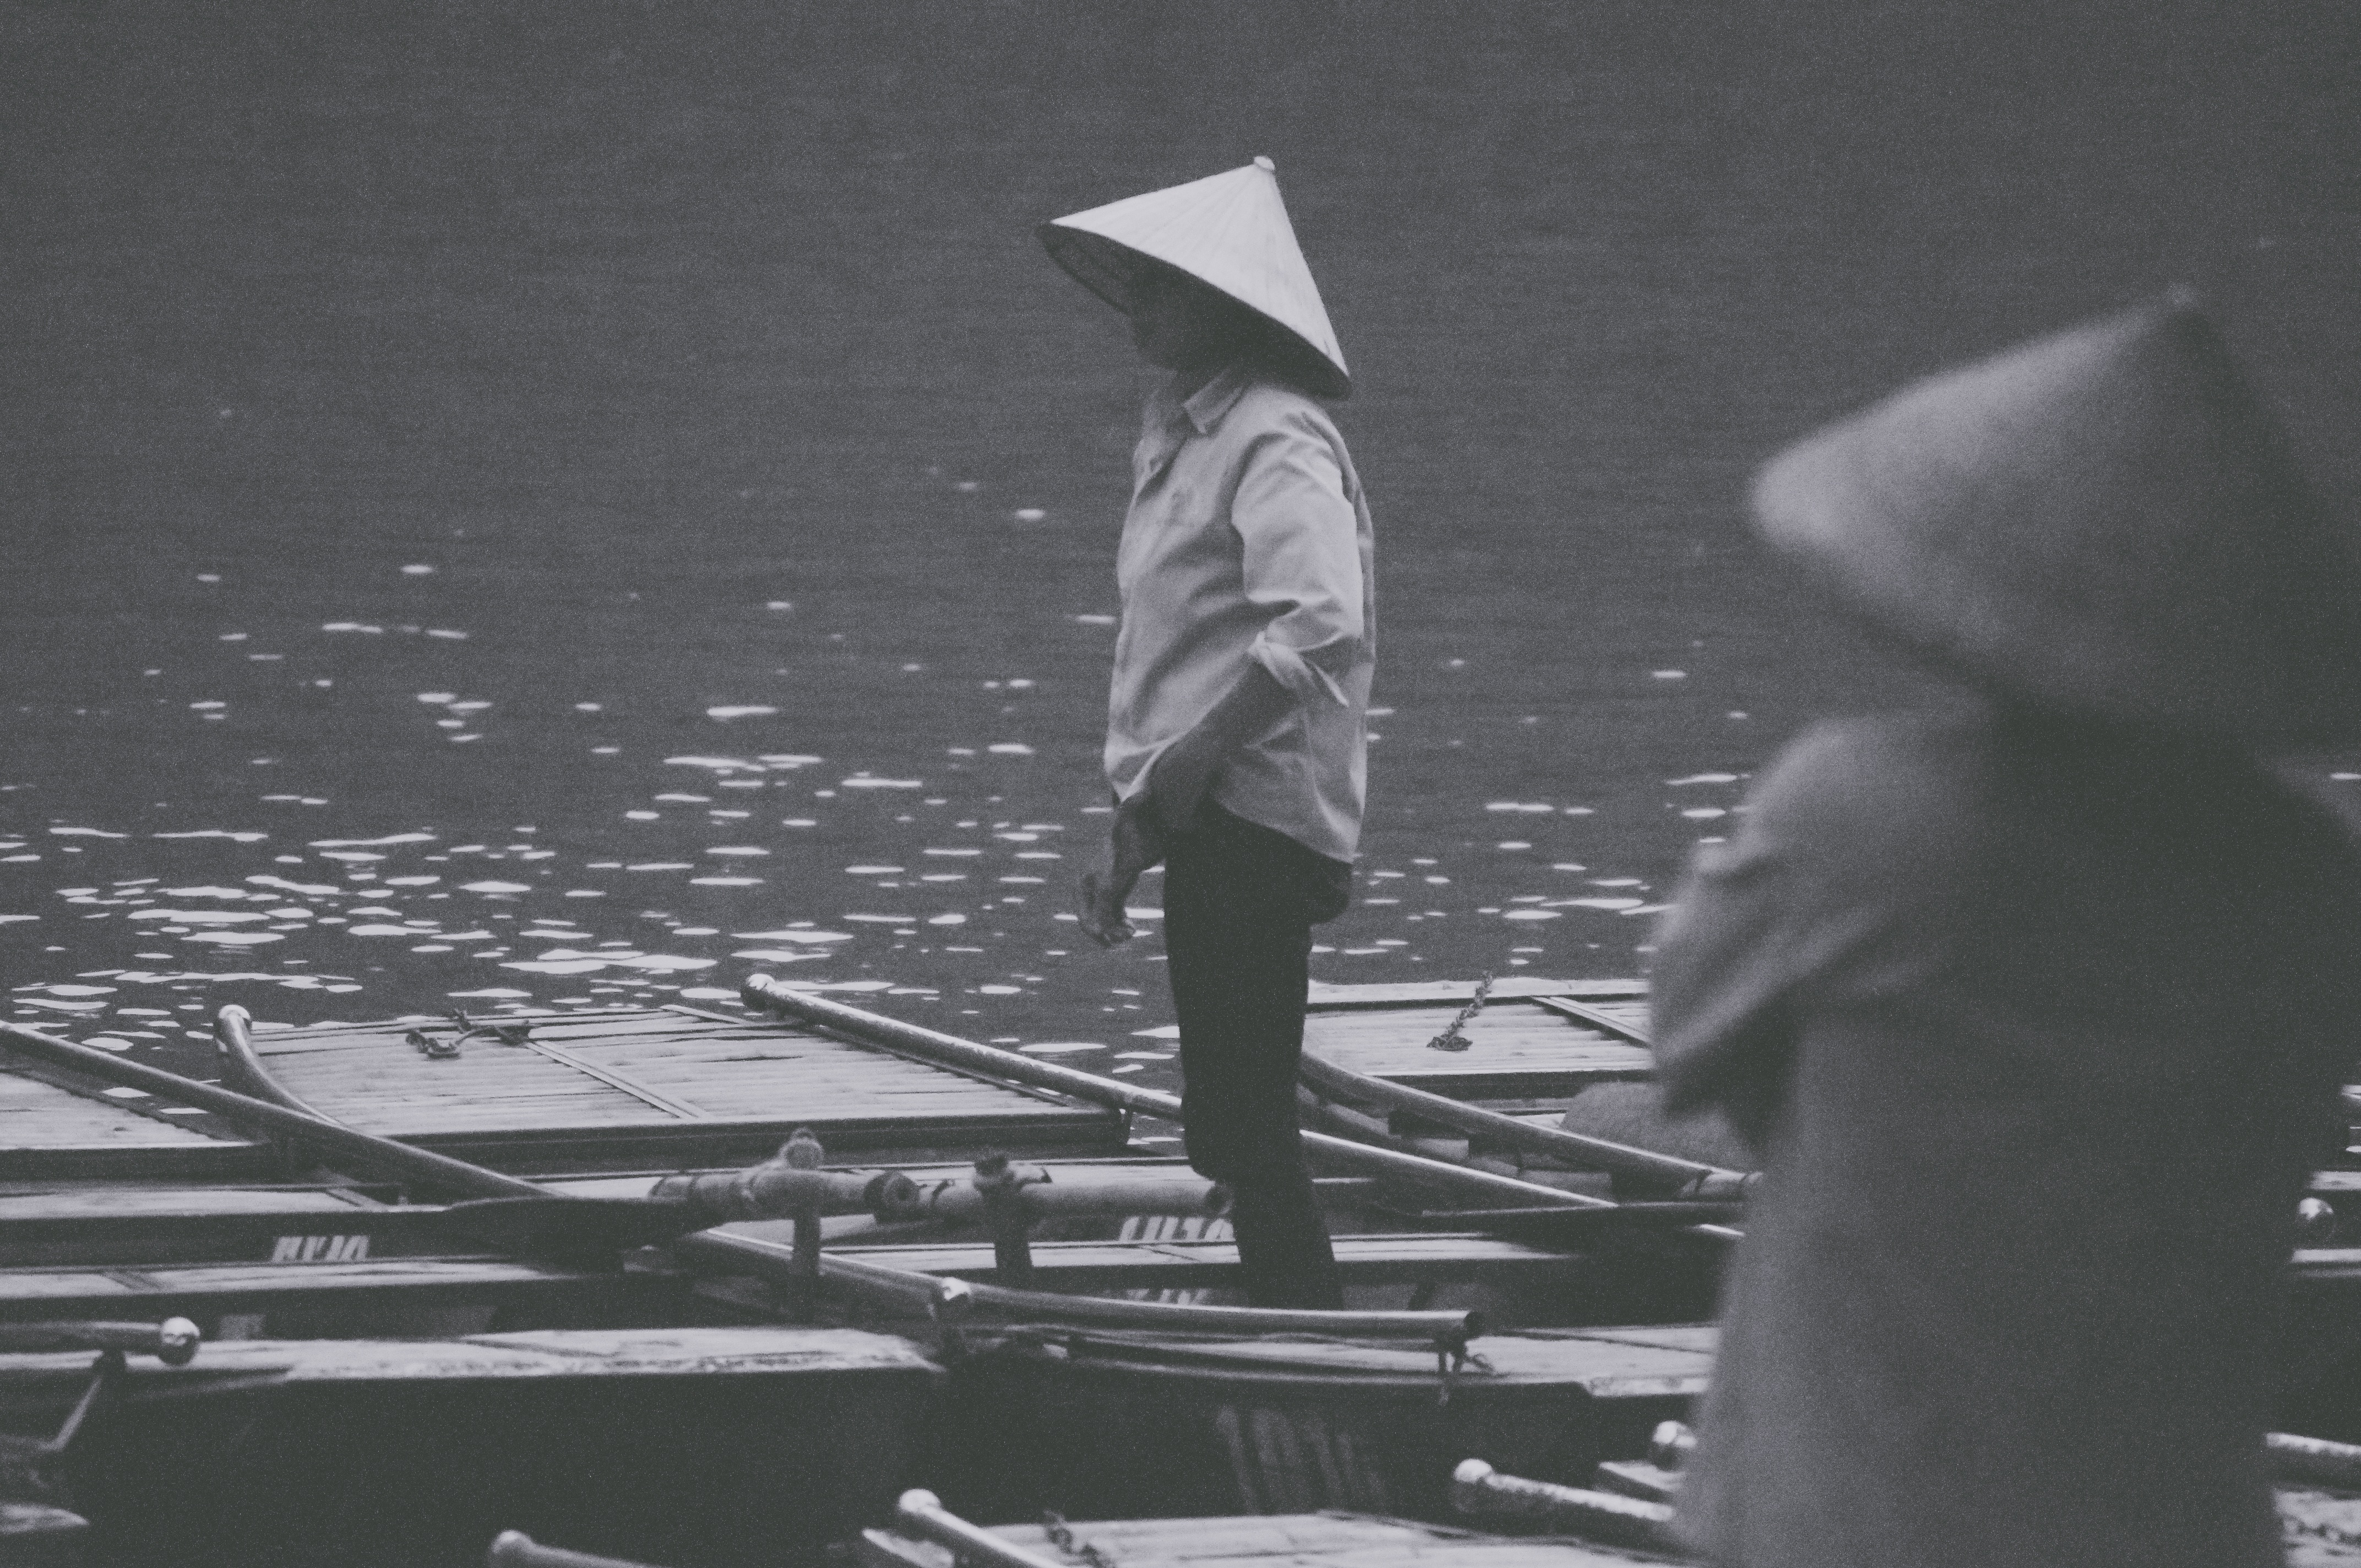
black and white, weather, monochrome, monochrome photography